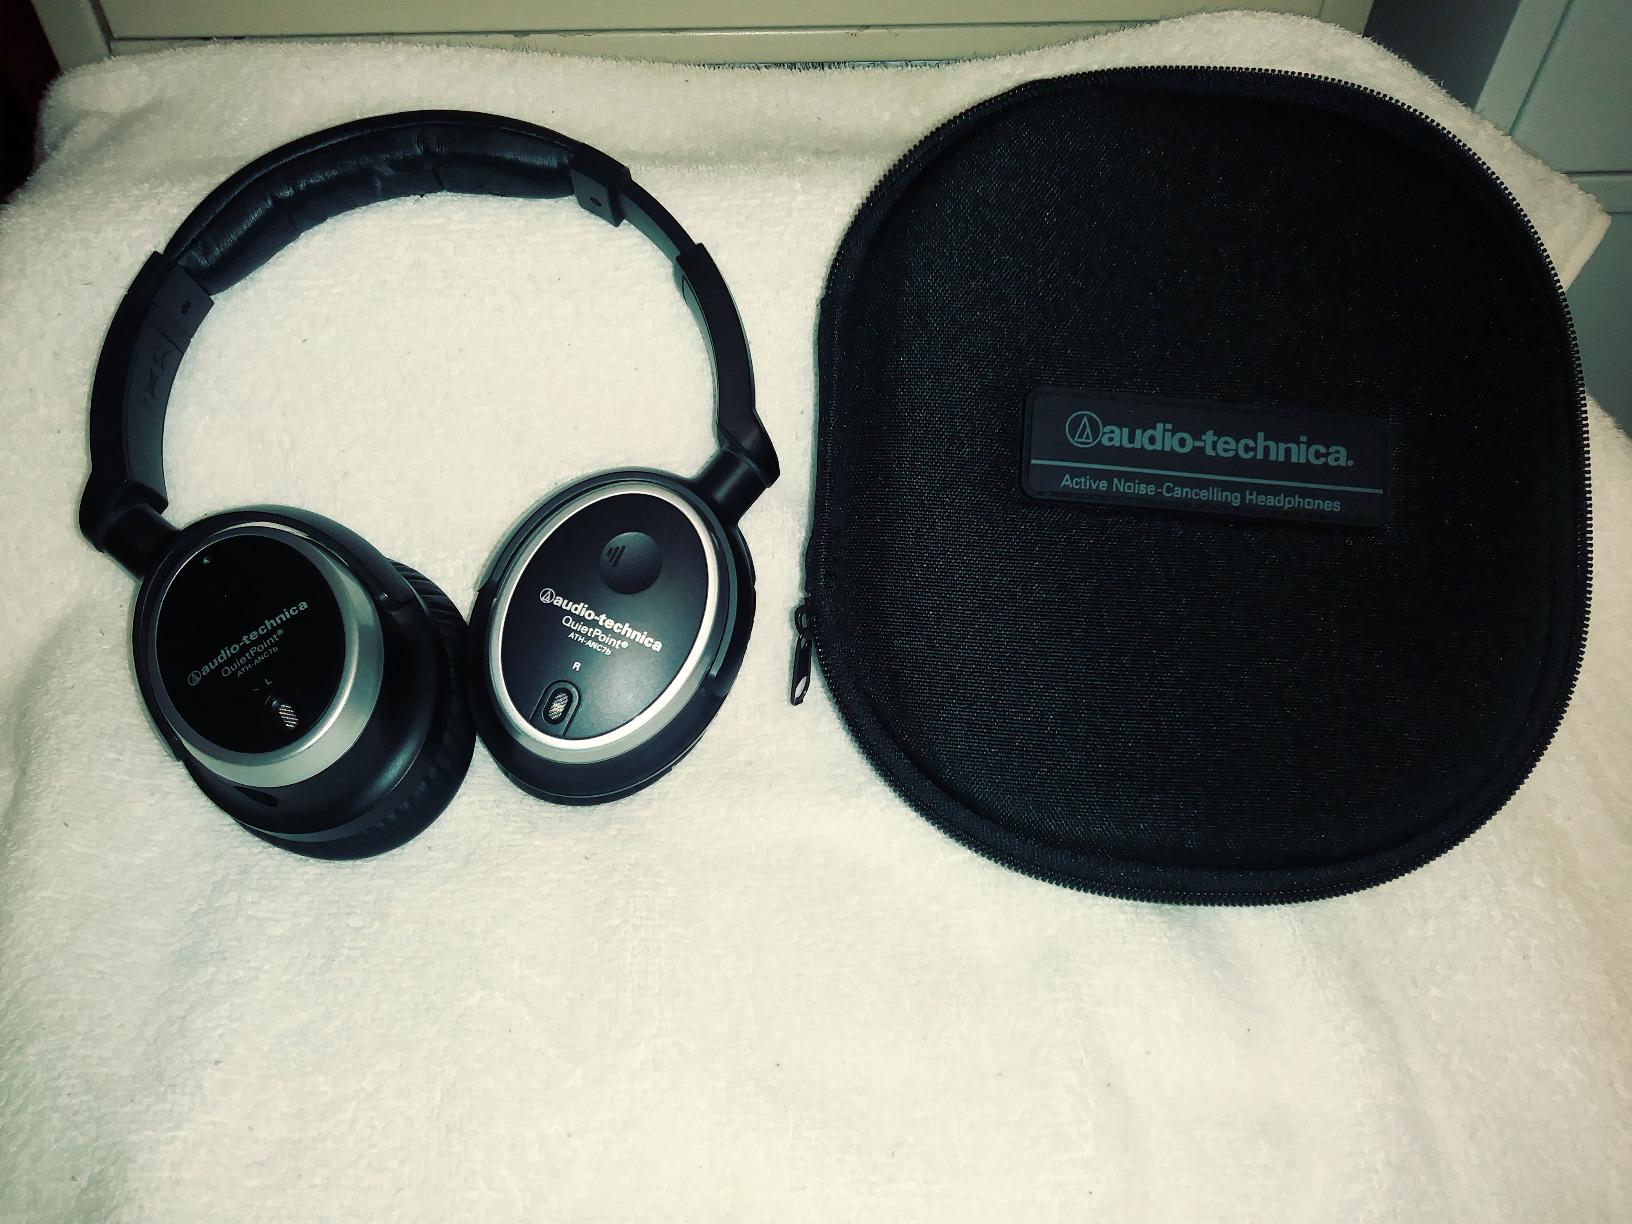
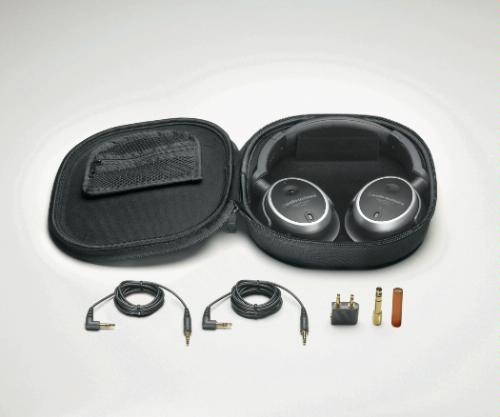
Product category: headphones
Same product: yes